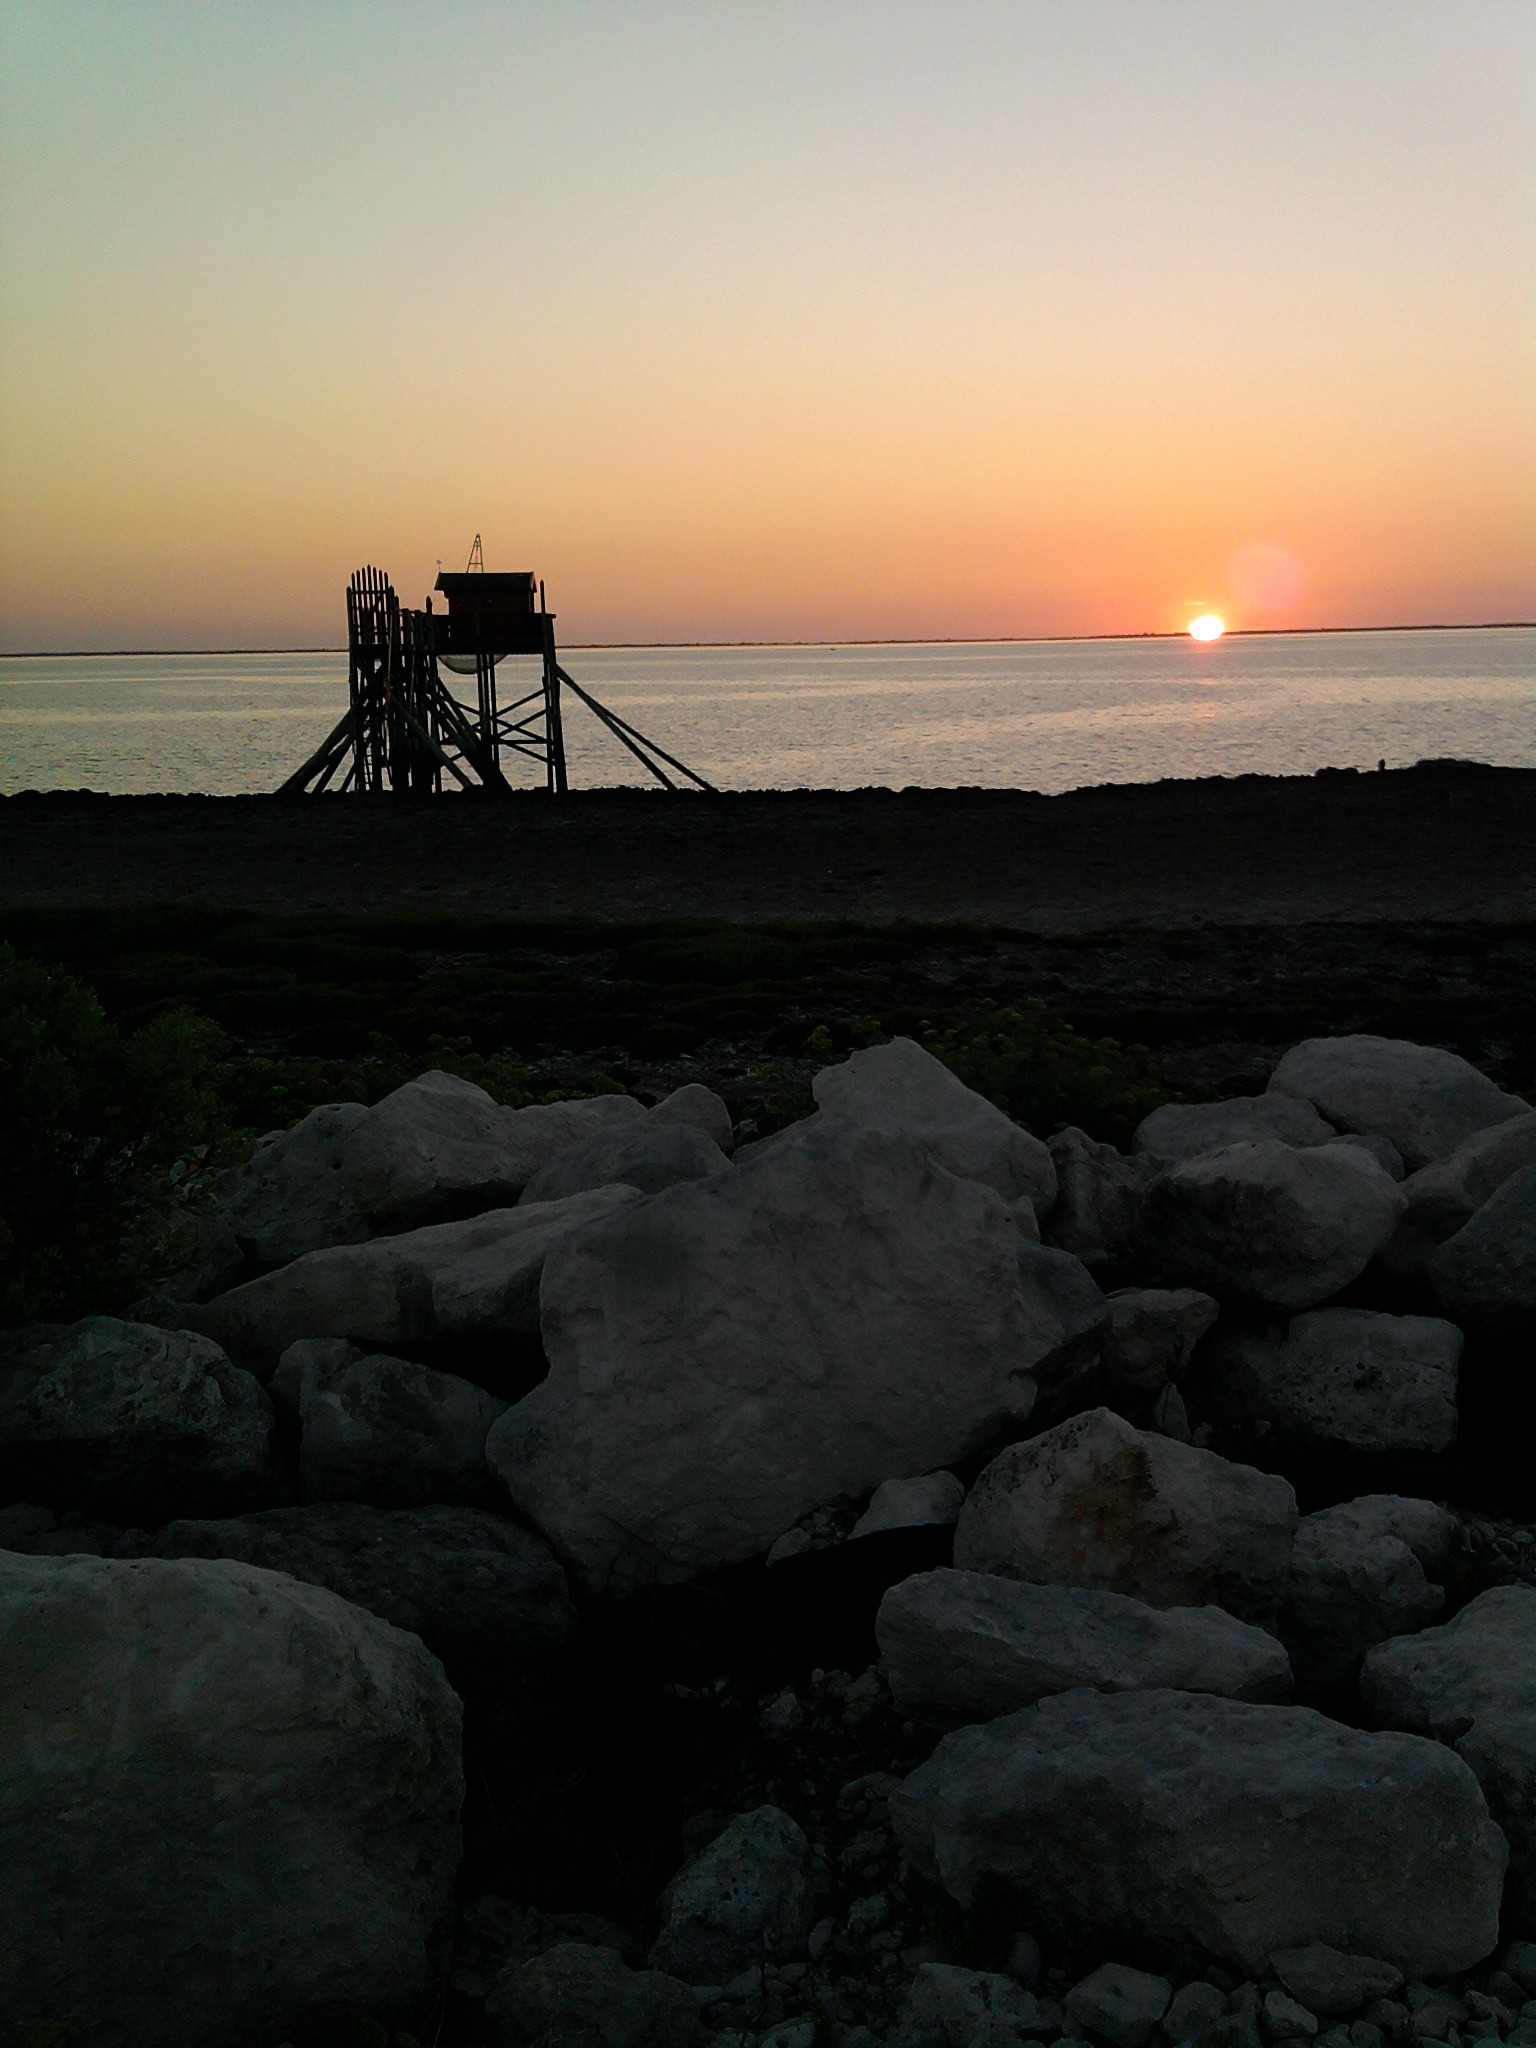
beach, sea, coast, rock, ocean, horizon, sunrise, sunset, morning, shore, wave, dawn, summer, dusk, evening, tower